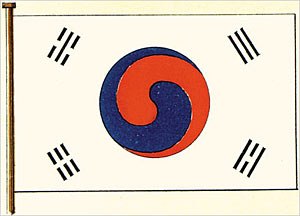
Sydkoreas flag
Den ældste overlevende beskrivelse af flag trykt i den amerikanske marinens bog Flags of Maritime Nations i juli 1892.
Det sydkoreanske flag er hvidt med et Yin og yang-symbol i rødt og blåt i midten. Rundt om symbolet er fire trigrammer fra det gamle værk I Ching, et i hvert hjørne.